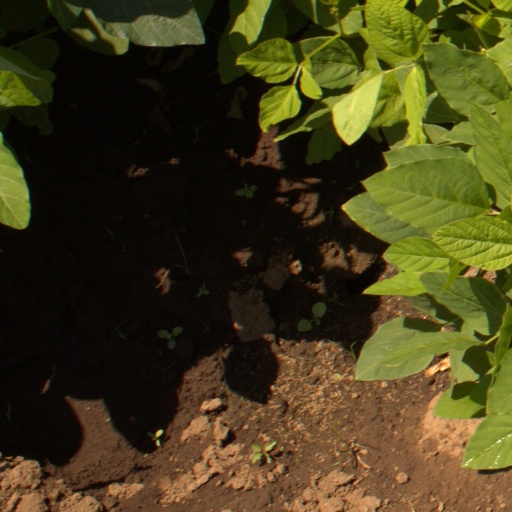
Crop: soybean